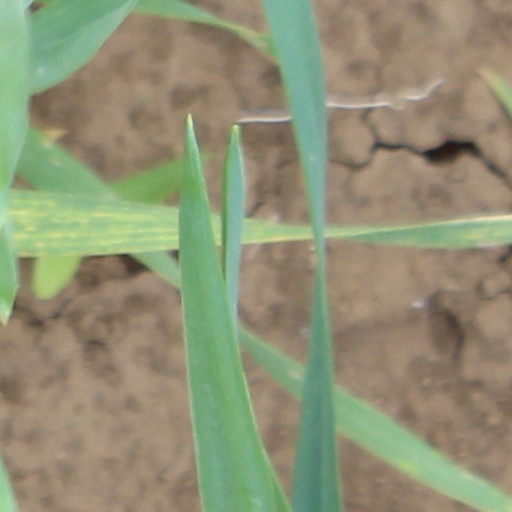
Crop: wheat